Infinity Beach

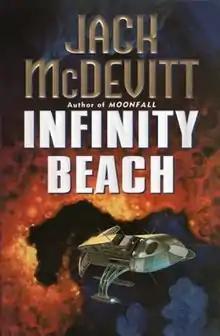
First edition (publ. HarperPrism) Cover art by Craig Attebery

Infinity Beach is a 2000 science fiction novel by Jack McDevitt. It is a story of a first contact between human and alien civilizations.